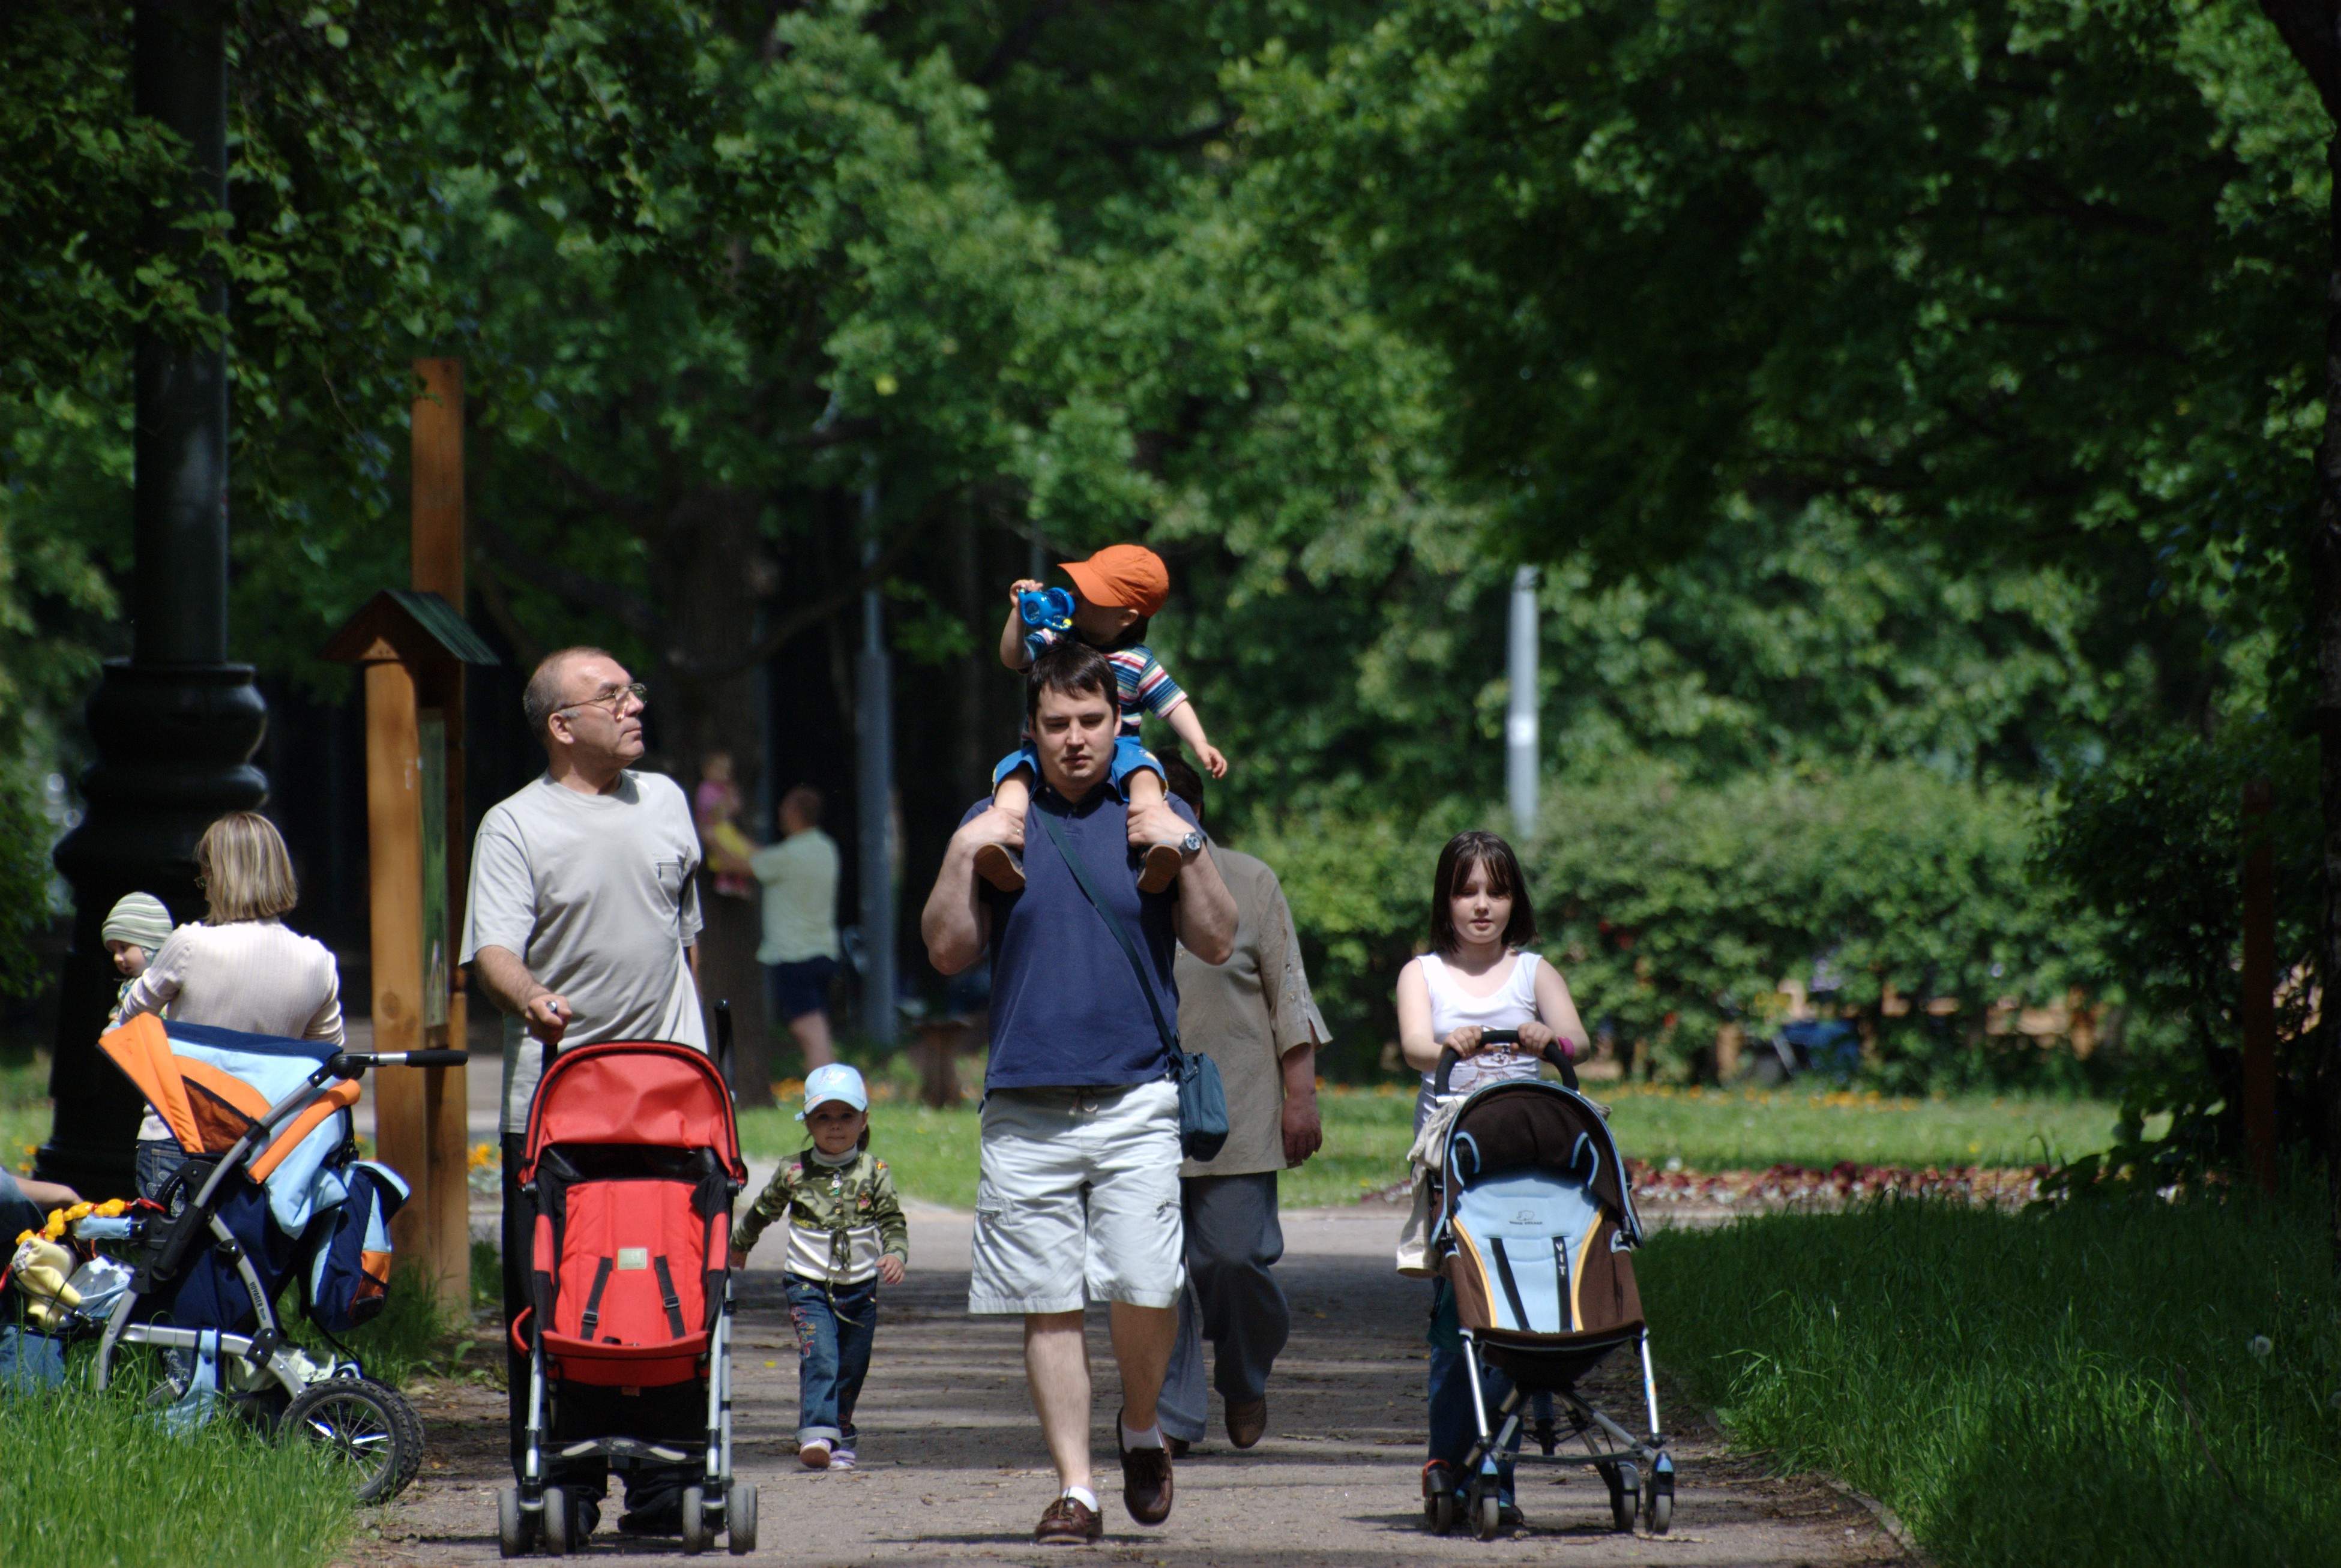
people, nikon, d80, nikond80, citrit, endurance sports